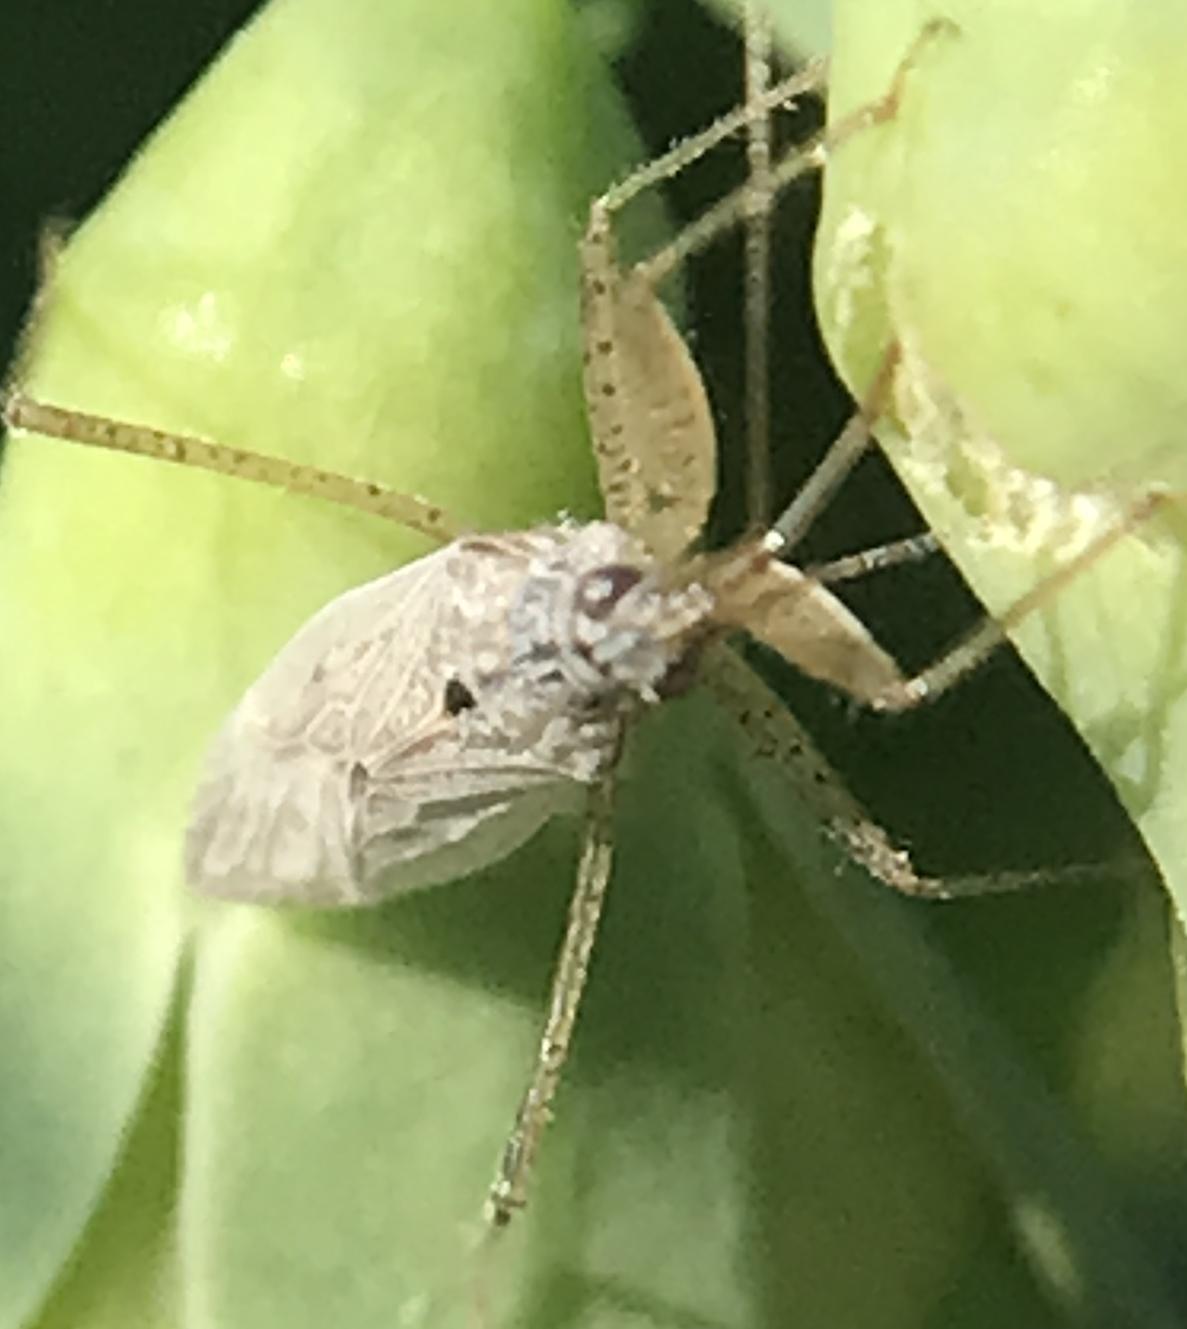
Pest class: predators